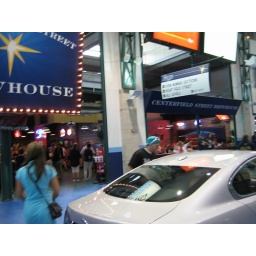
The center field bar and concessions in Tropicana Field, 06/27/09